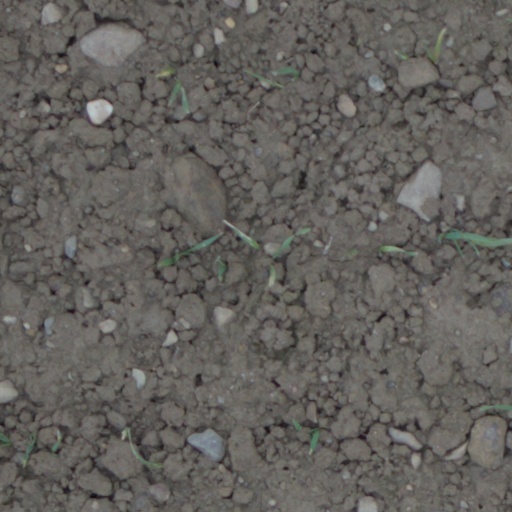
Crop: wheat